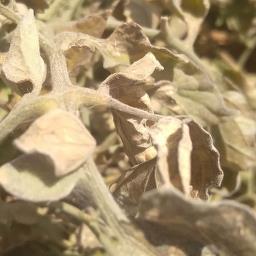
Crop: Tomato
Condition: mite-d